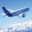
Label: airplane